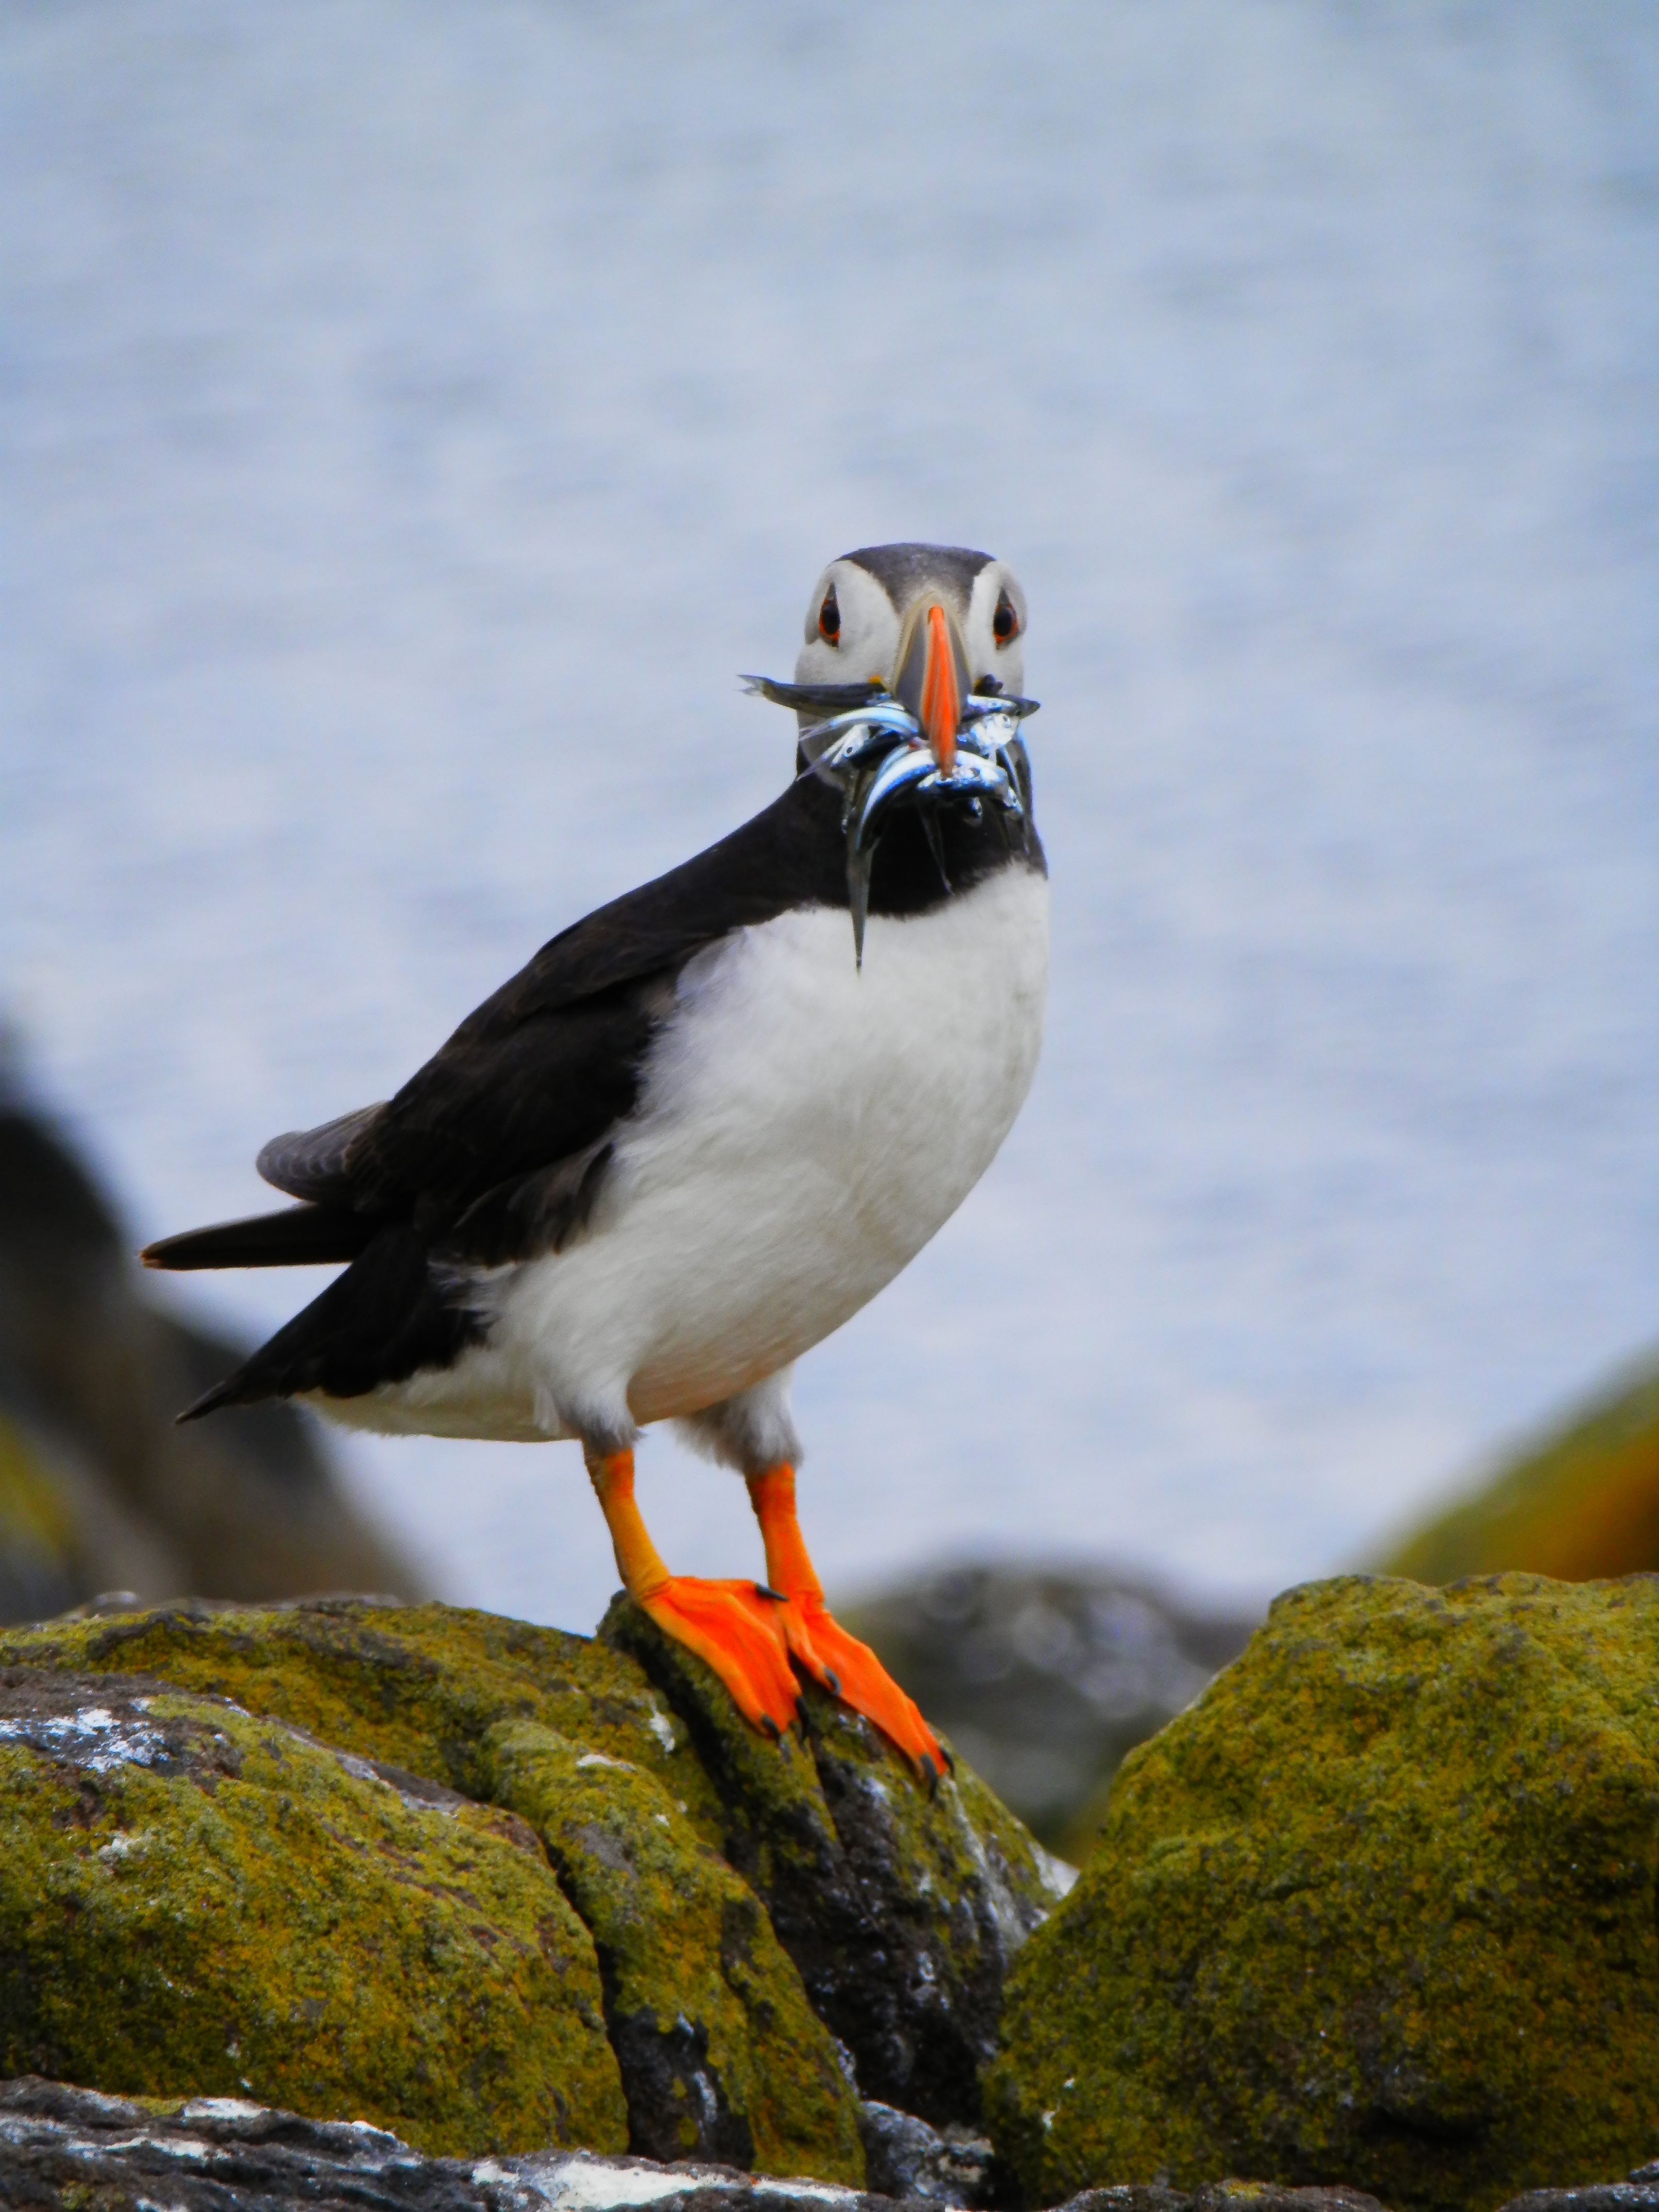
nature, bird, animal, seabird, cliff, wildlife, wild, beak, fauna, puffin, vertebrate, shorebird, sand eel, charadriiformes